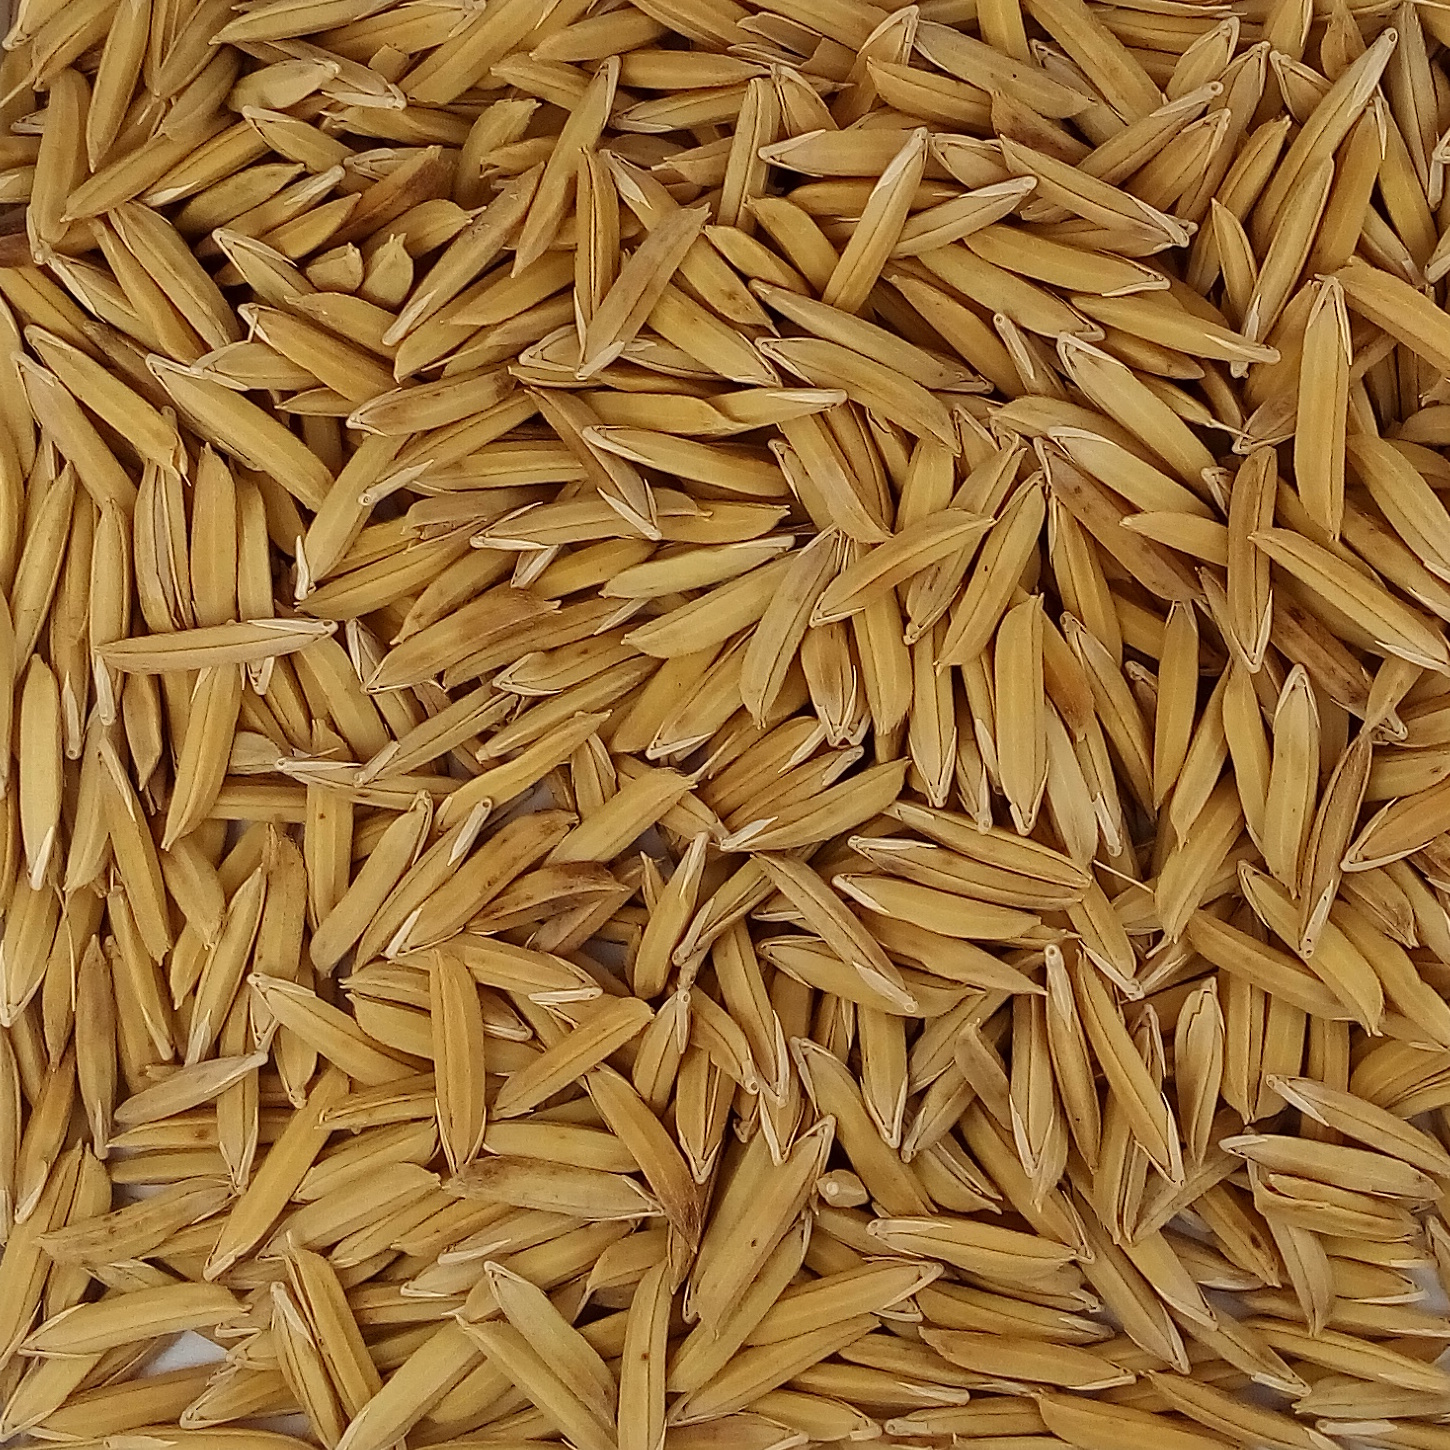
Rice seed variety: 1121